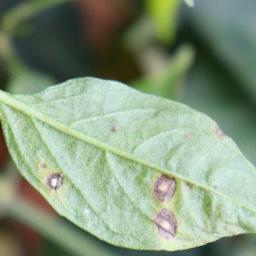
Label: cercospora